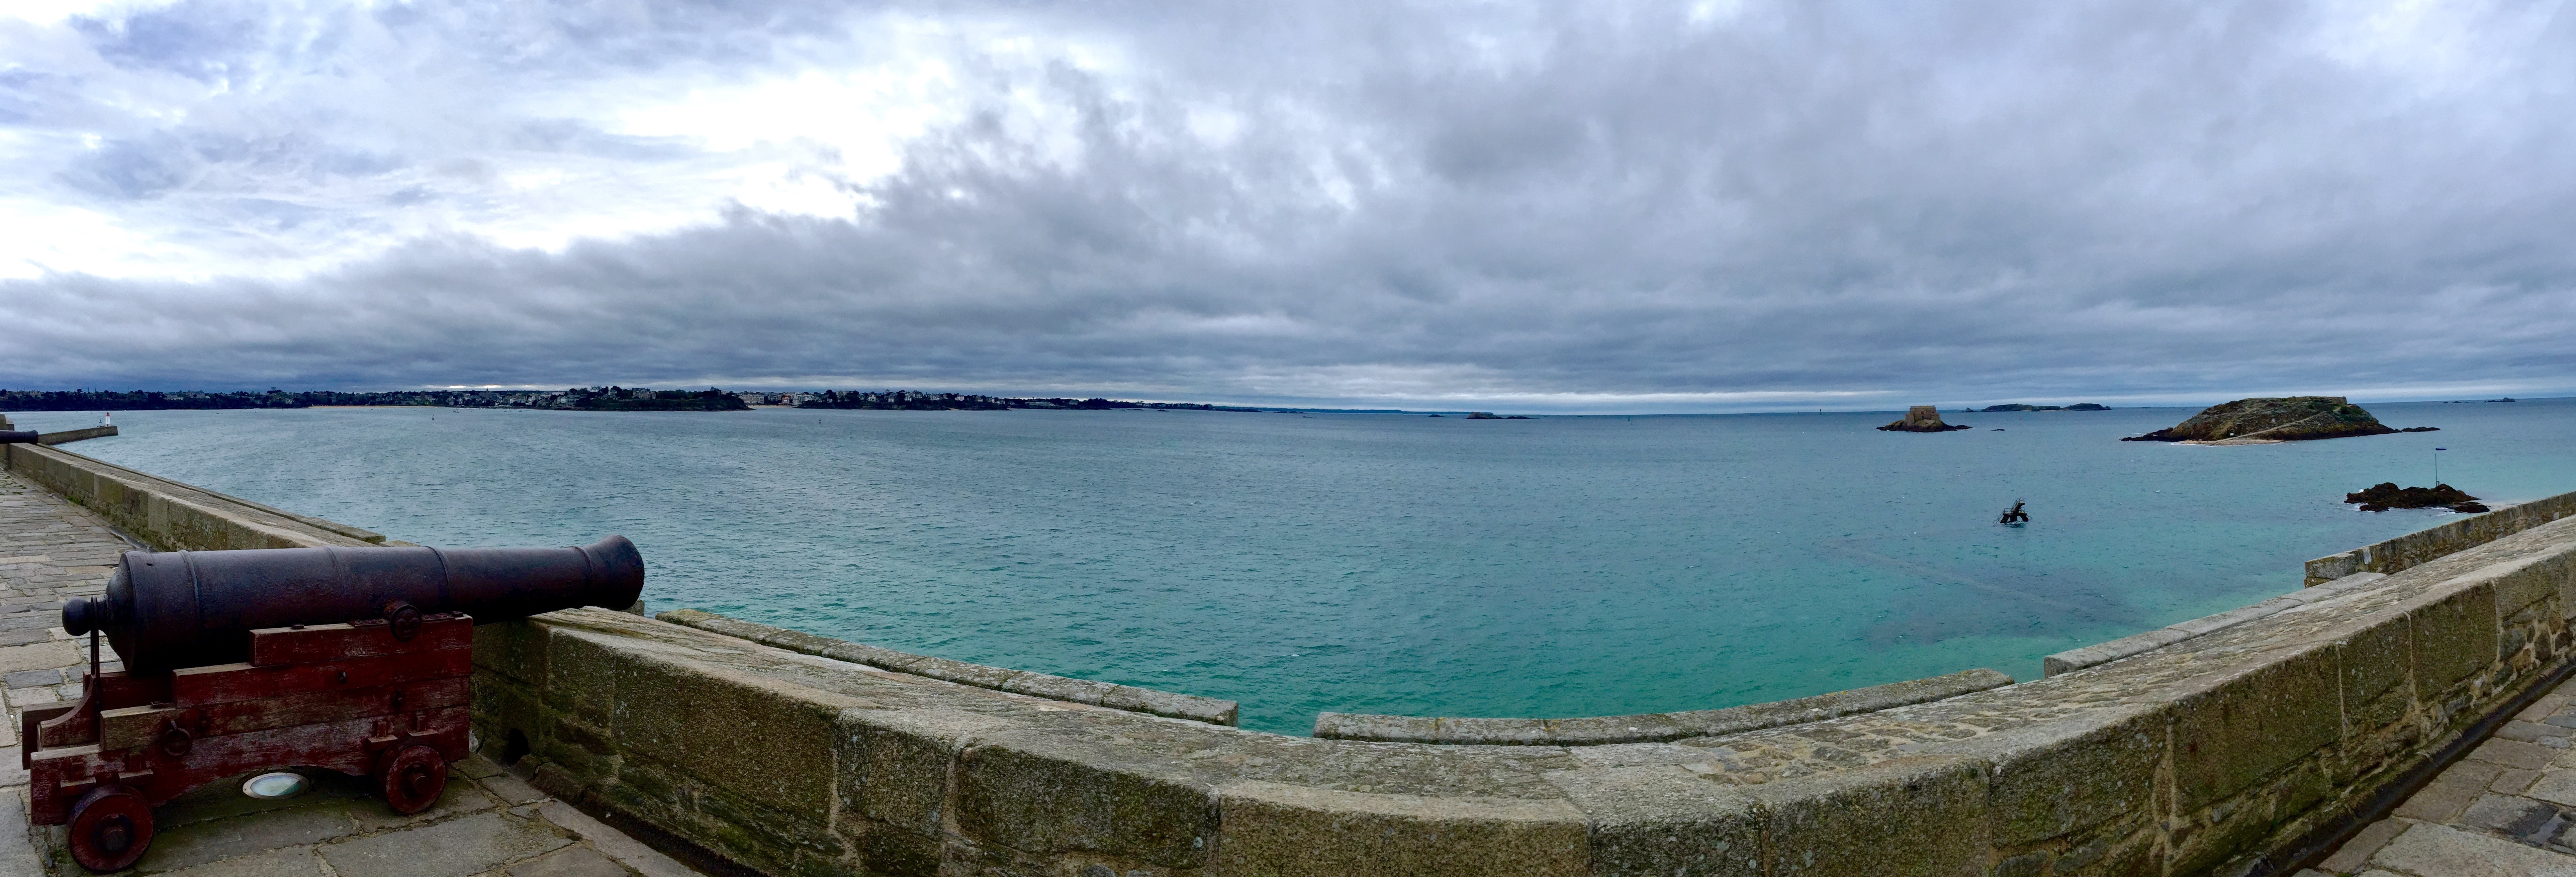
sea, coast, bay, reservoir